Dano-Swedish War (1658–1660)

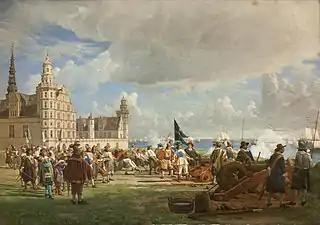
The Dutch fleet under Obdam passes Kronborg castle

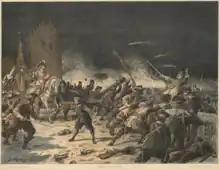
Scene from the Swedish assault on Copenhagen, February 11, 1659. Painting by Poul Steffensen (1898).

Despite Swedish hopes that the Dutch would not enter the conflict, they honored their 1649 treaty by sending a 45-ship relief fleet. On October 7, 1658 the Dutch fleet set sail from Vlie. Two weeks later, on October 22, it anchored northwest of Helsingør, unable to proceed for six days due to wind conditions. Wrangel suggested the Swedes should attack, but Charles X still wanted to avoid provoking the Dutch.